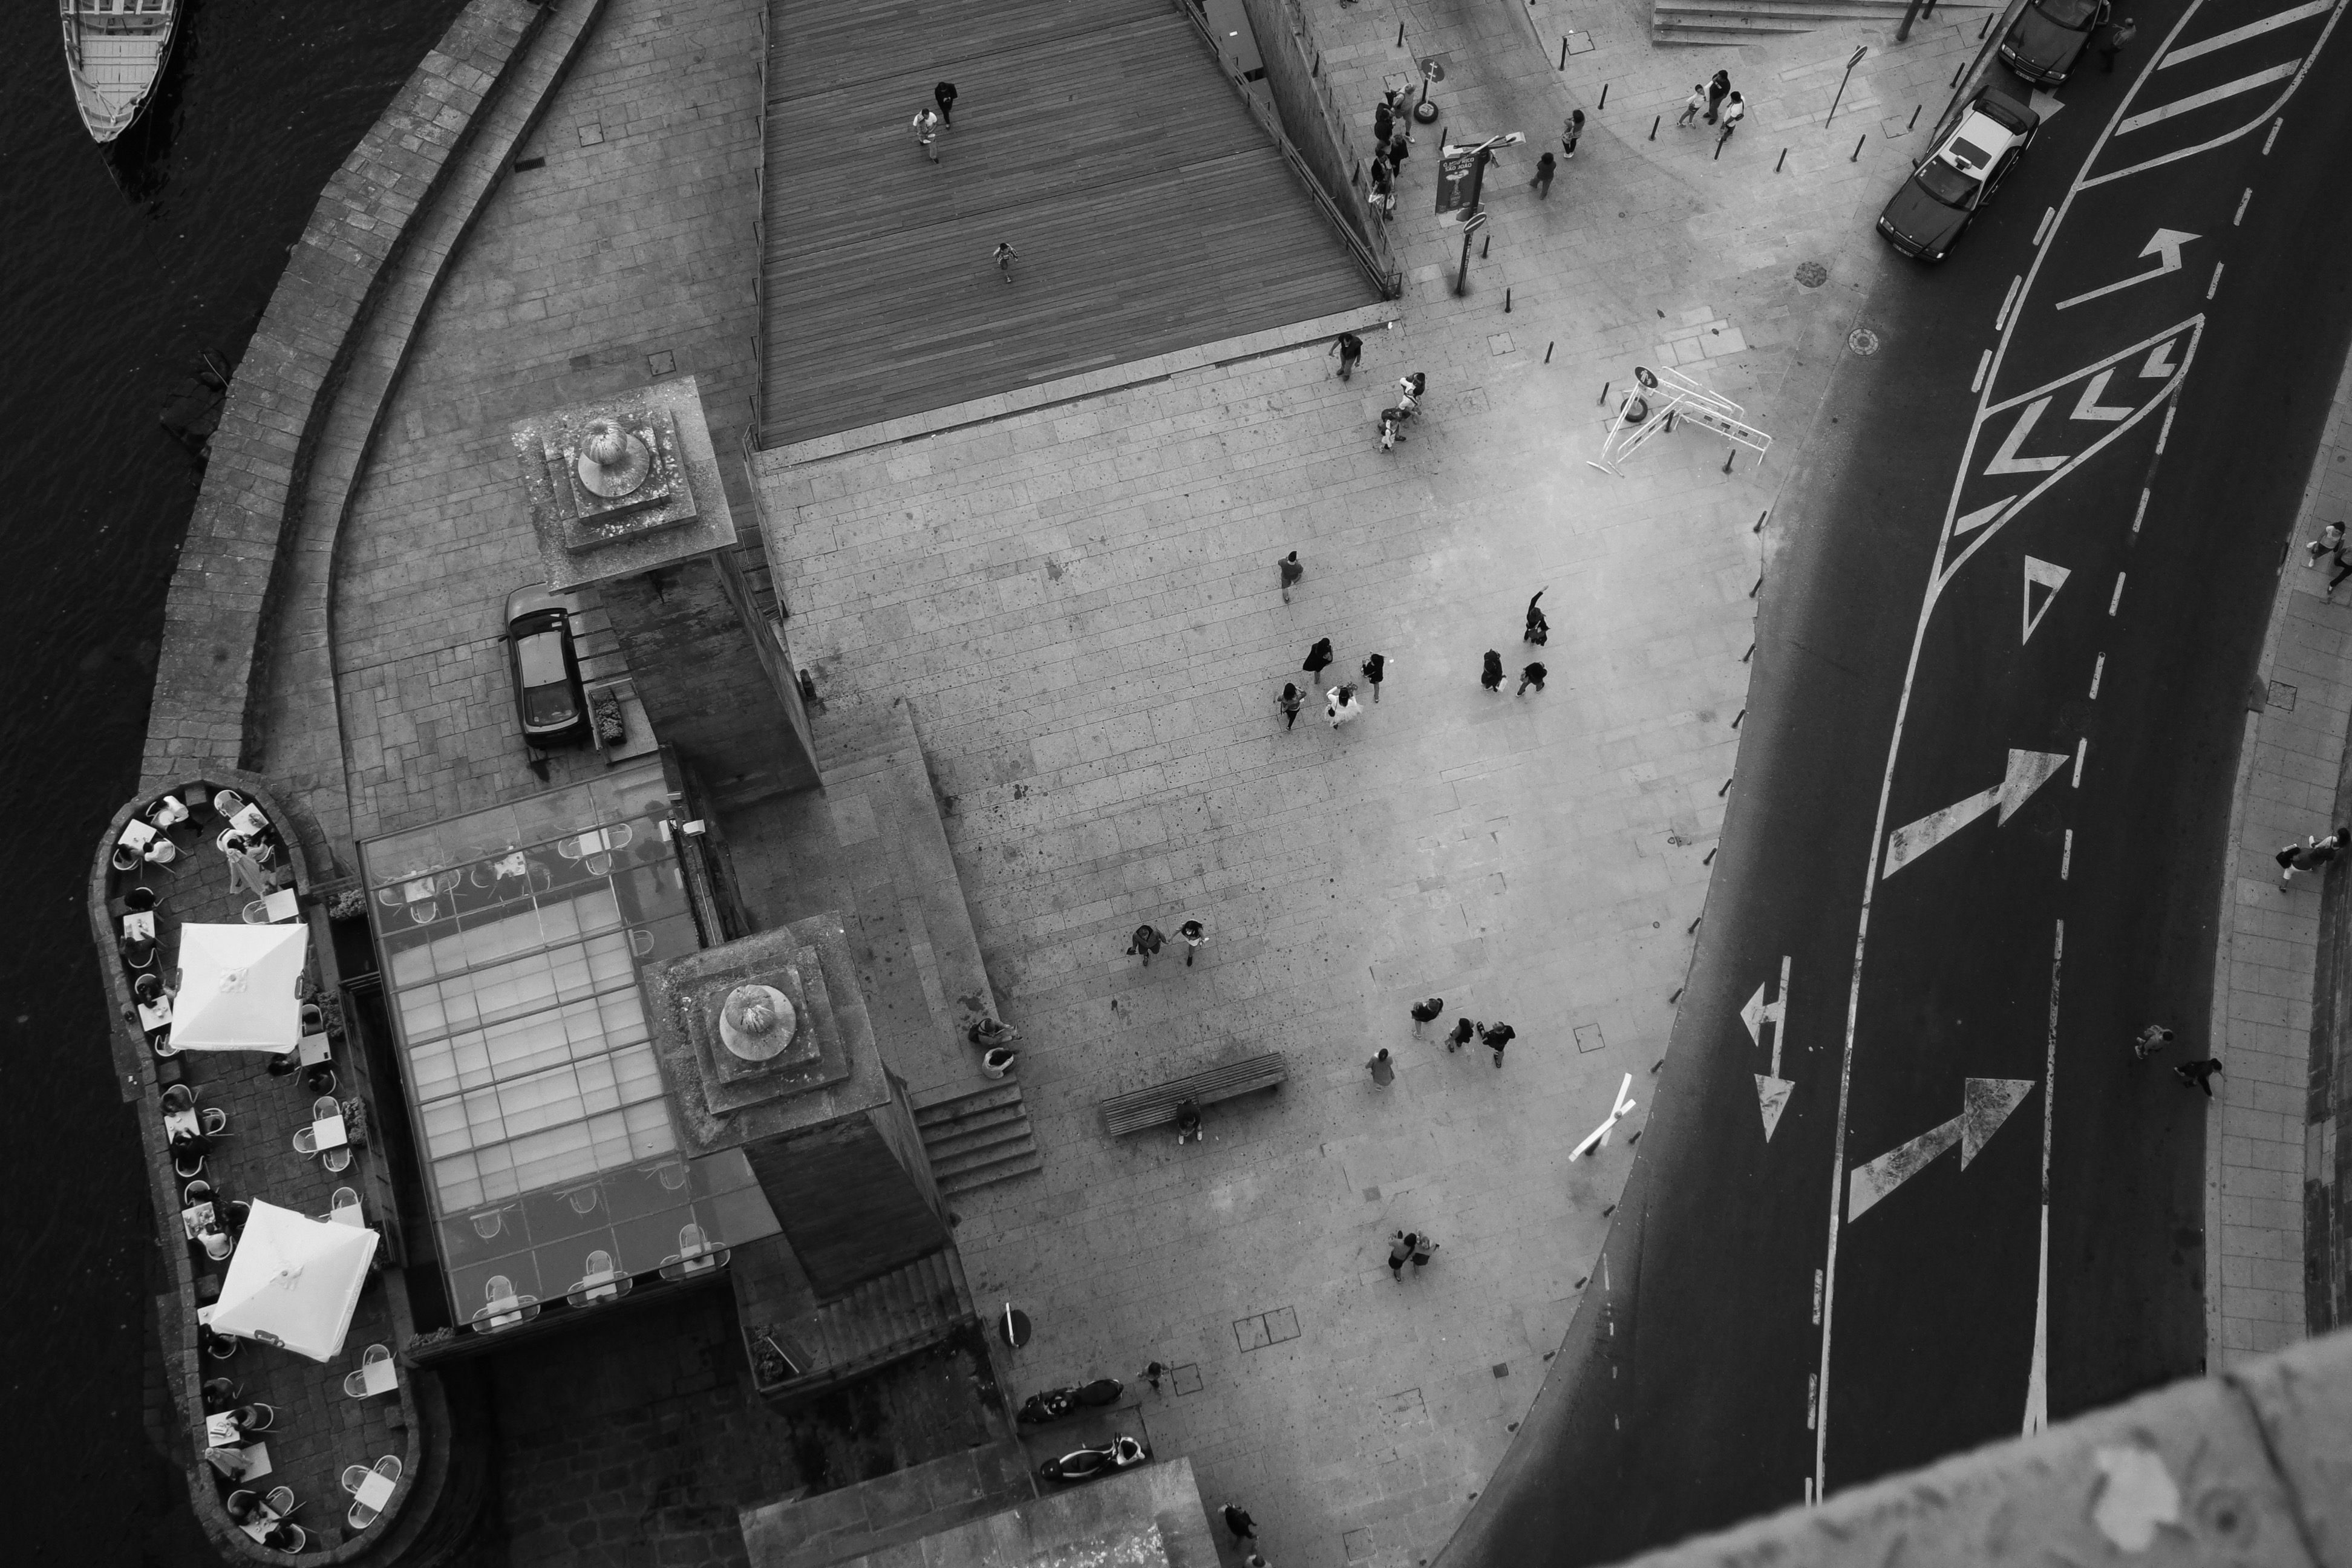
black and white, white, photography, airplane, aircraft, vehicle, space, black, monochrome, image, monochrome photography, atmosphere of earth